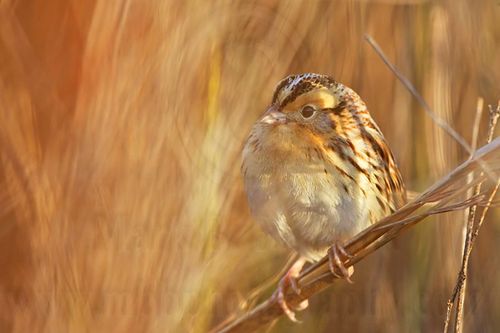
this rotund bird is yellow with brown flecks and a short, pointy beak.
this bird has a small head, a round belly, and long orange feet.
a very small and plump bird with tan like coloration.
this bird has a speckled belly and breast with a short pointy bill.
this bird is brown with a white chest and has a very short beak.
this bird has wings that are black and yellow and has a rotund bodya bird with a yellow bill, white belly and brown and white crown.
a beautiful and majestic bird with a short and chubby body possessing a white breast & side with multicolored black, gold, and white crown, coverts, and secondaries.
this bird has wings that are brown and has a white belly
this bird has a small pointed bill, with a brown and yellow head.
Species: Le Conte Sparrow